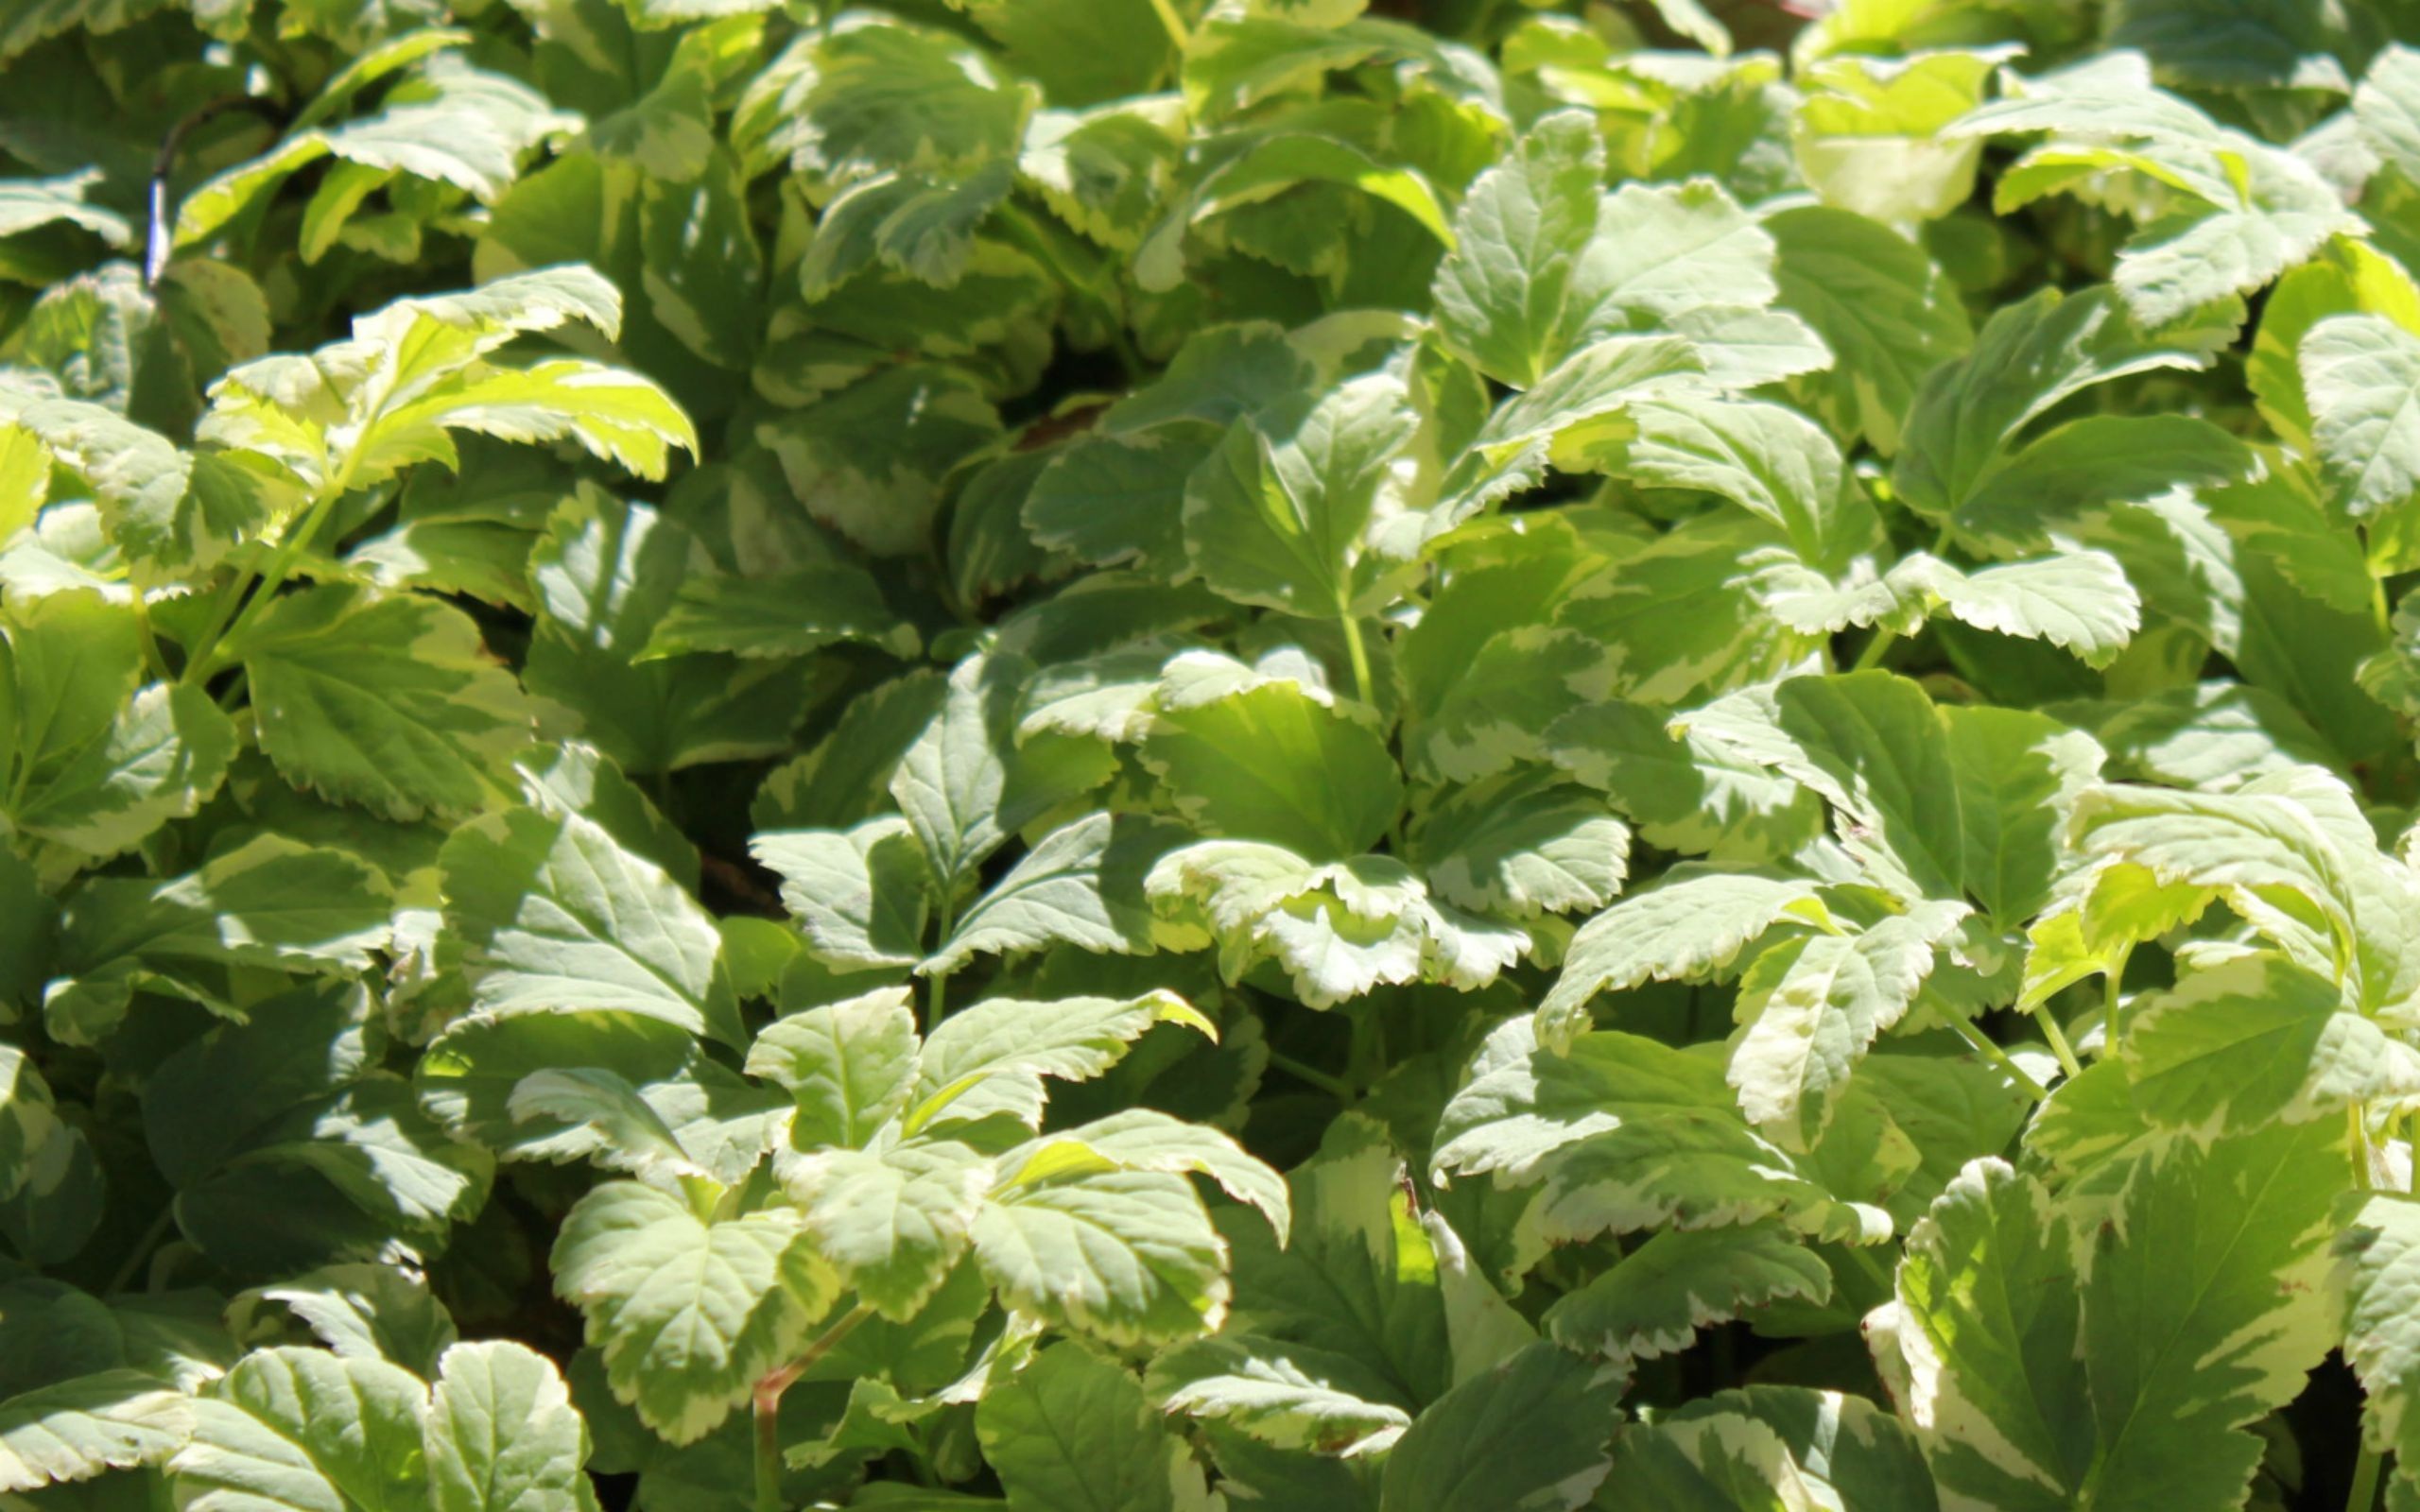
plant, leaf, flower, food, green, herb, produce, vegetable, garden, weed, elder, ground cover, flowering plant, daisy family, annual plant, bishop's weed, goutweed, land plant, leaf vegetable, snow on the mountain